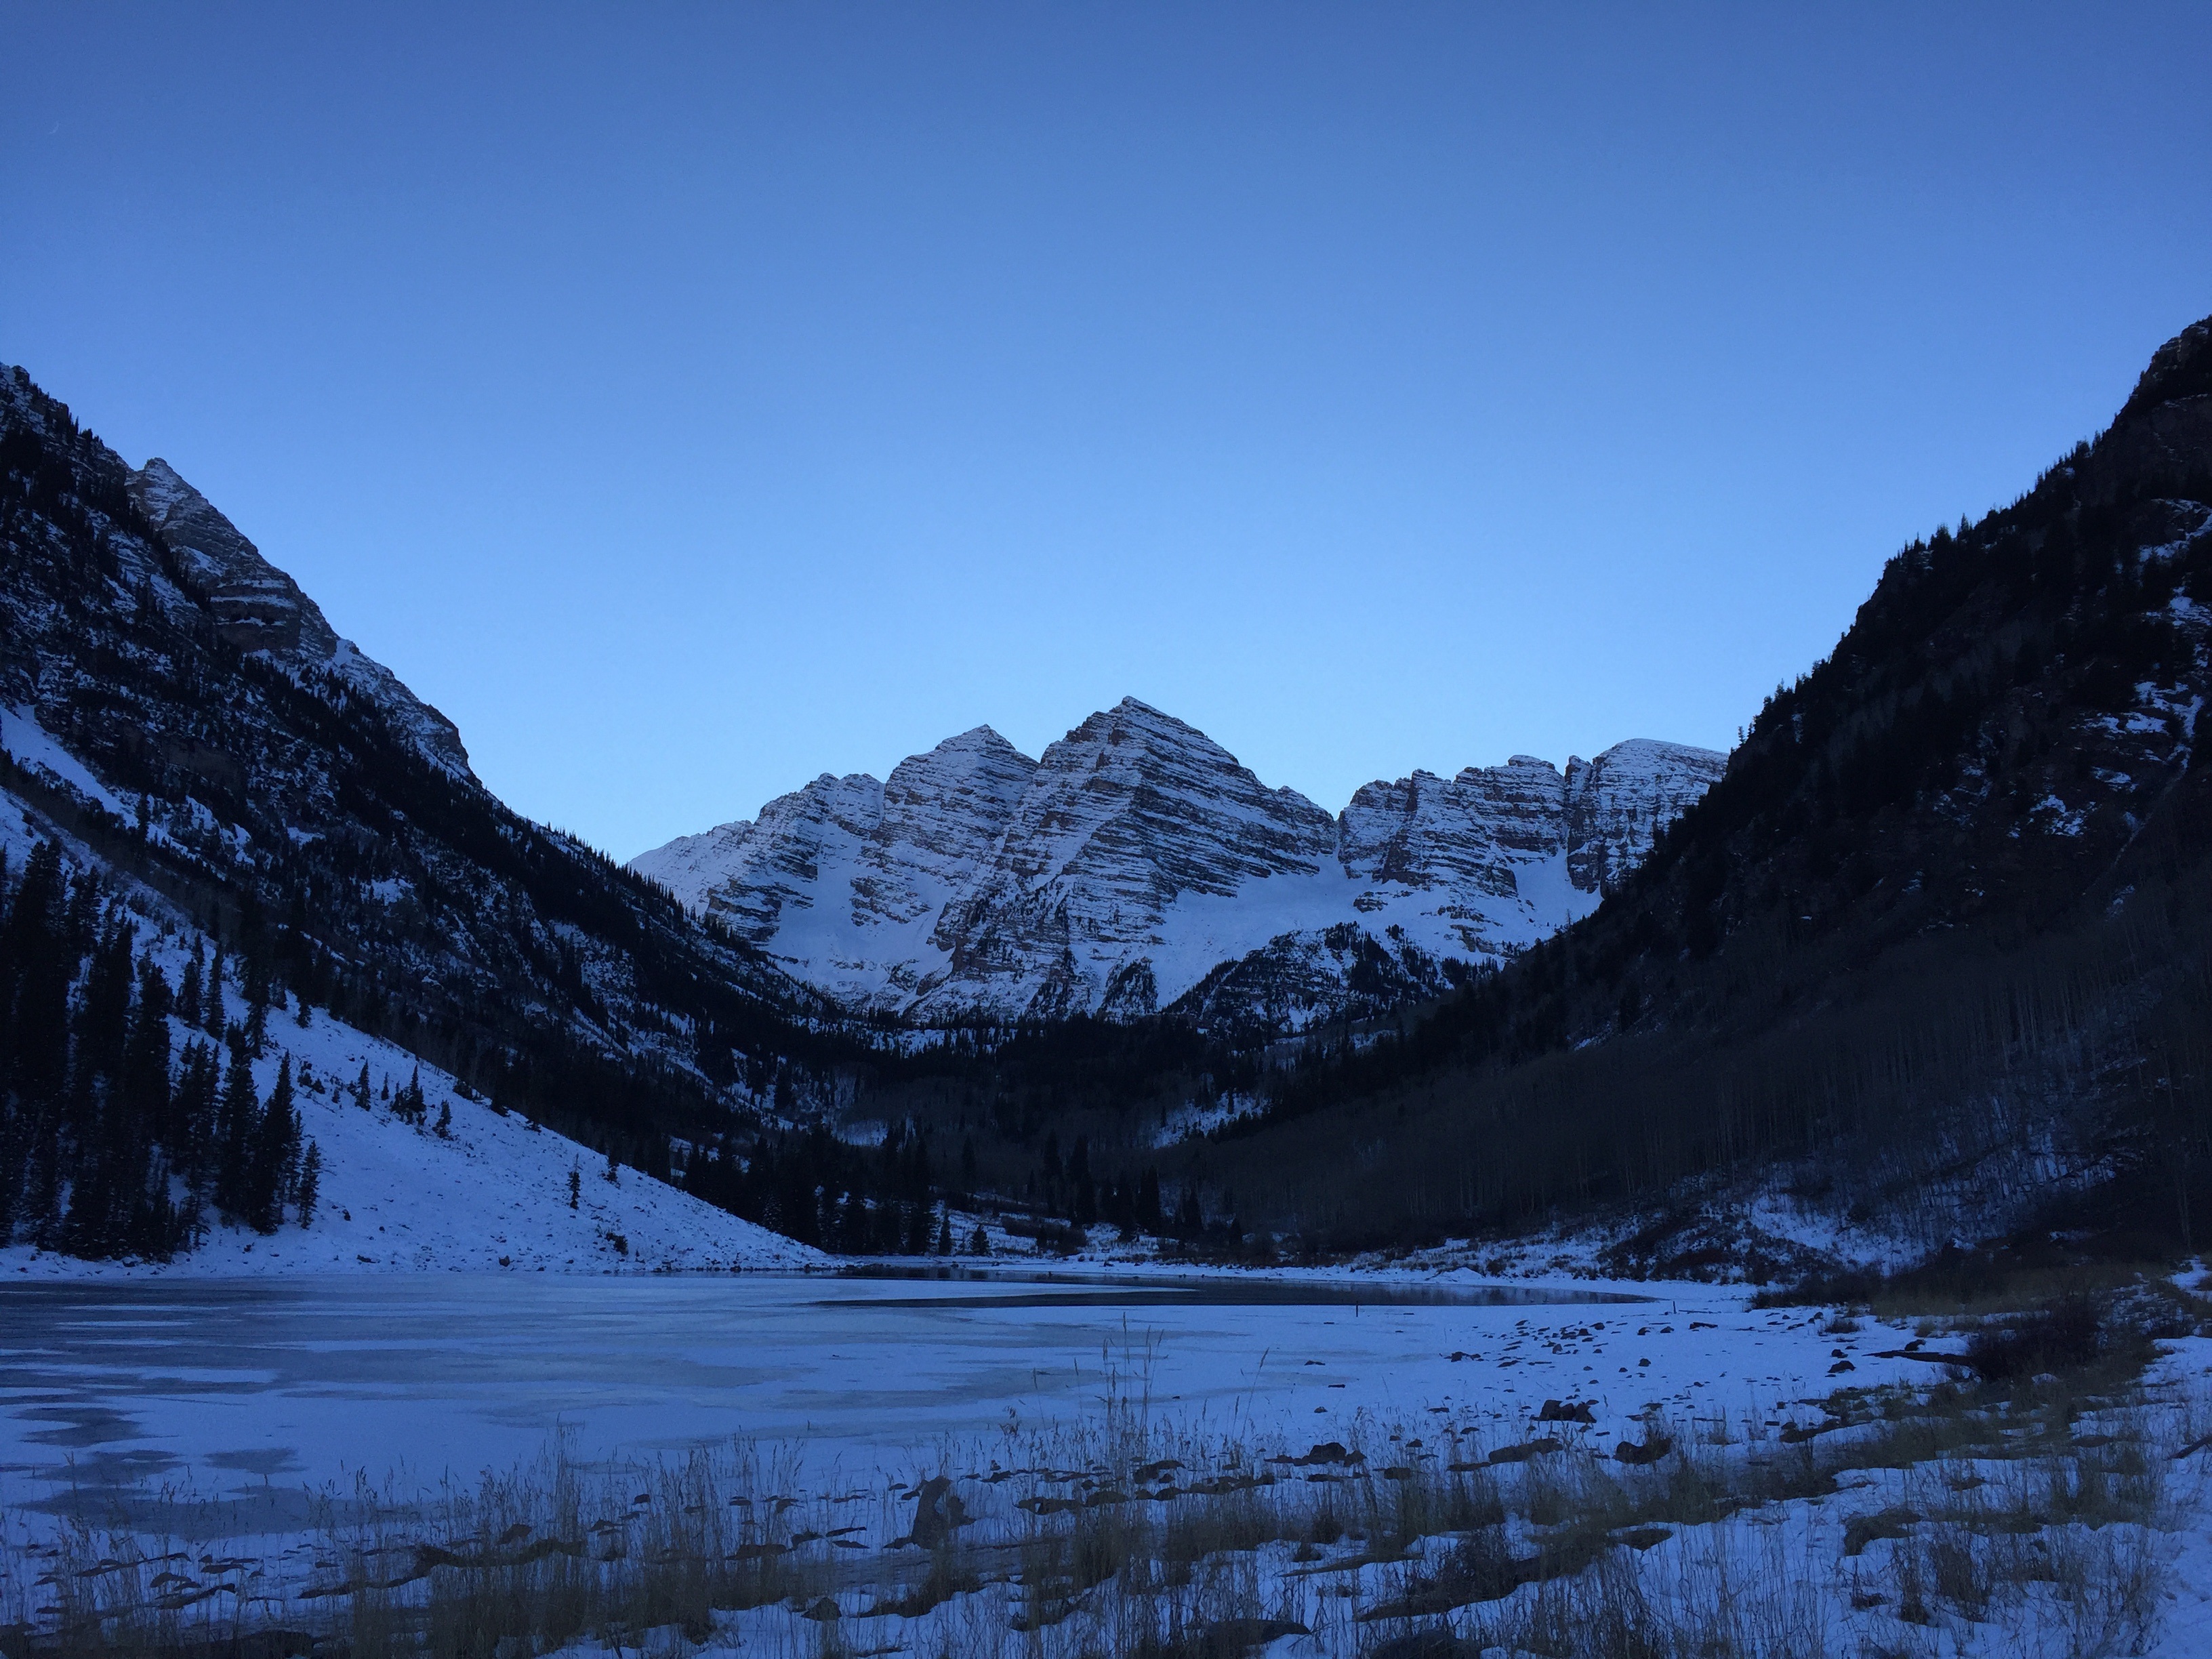
landscape, tree, nature, wilderness, mountain, snow, winter, valley, mountain range, evening, weather, usa, season, ridge, colorado, mountains, alps, plateau, snowmass, landform, geographical feature, mountainous landforms